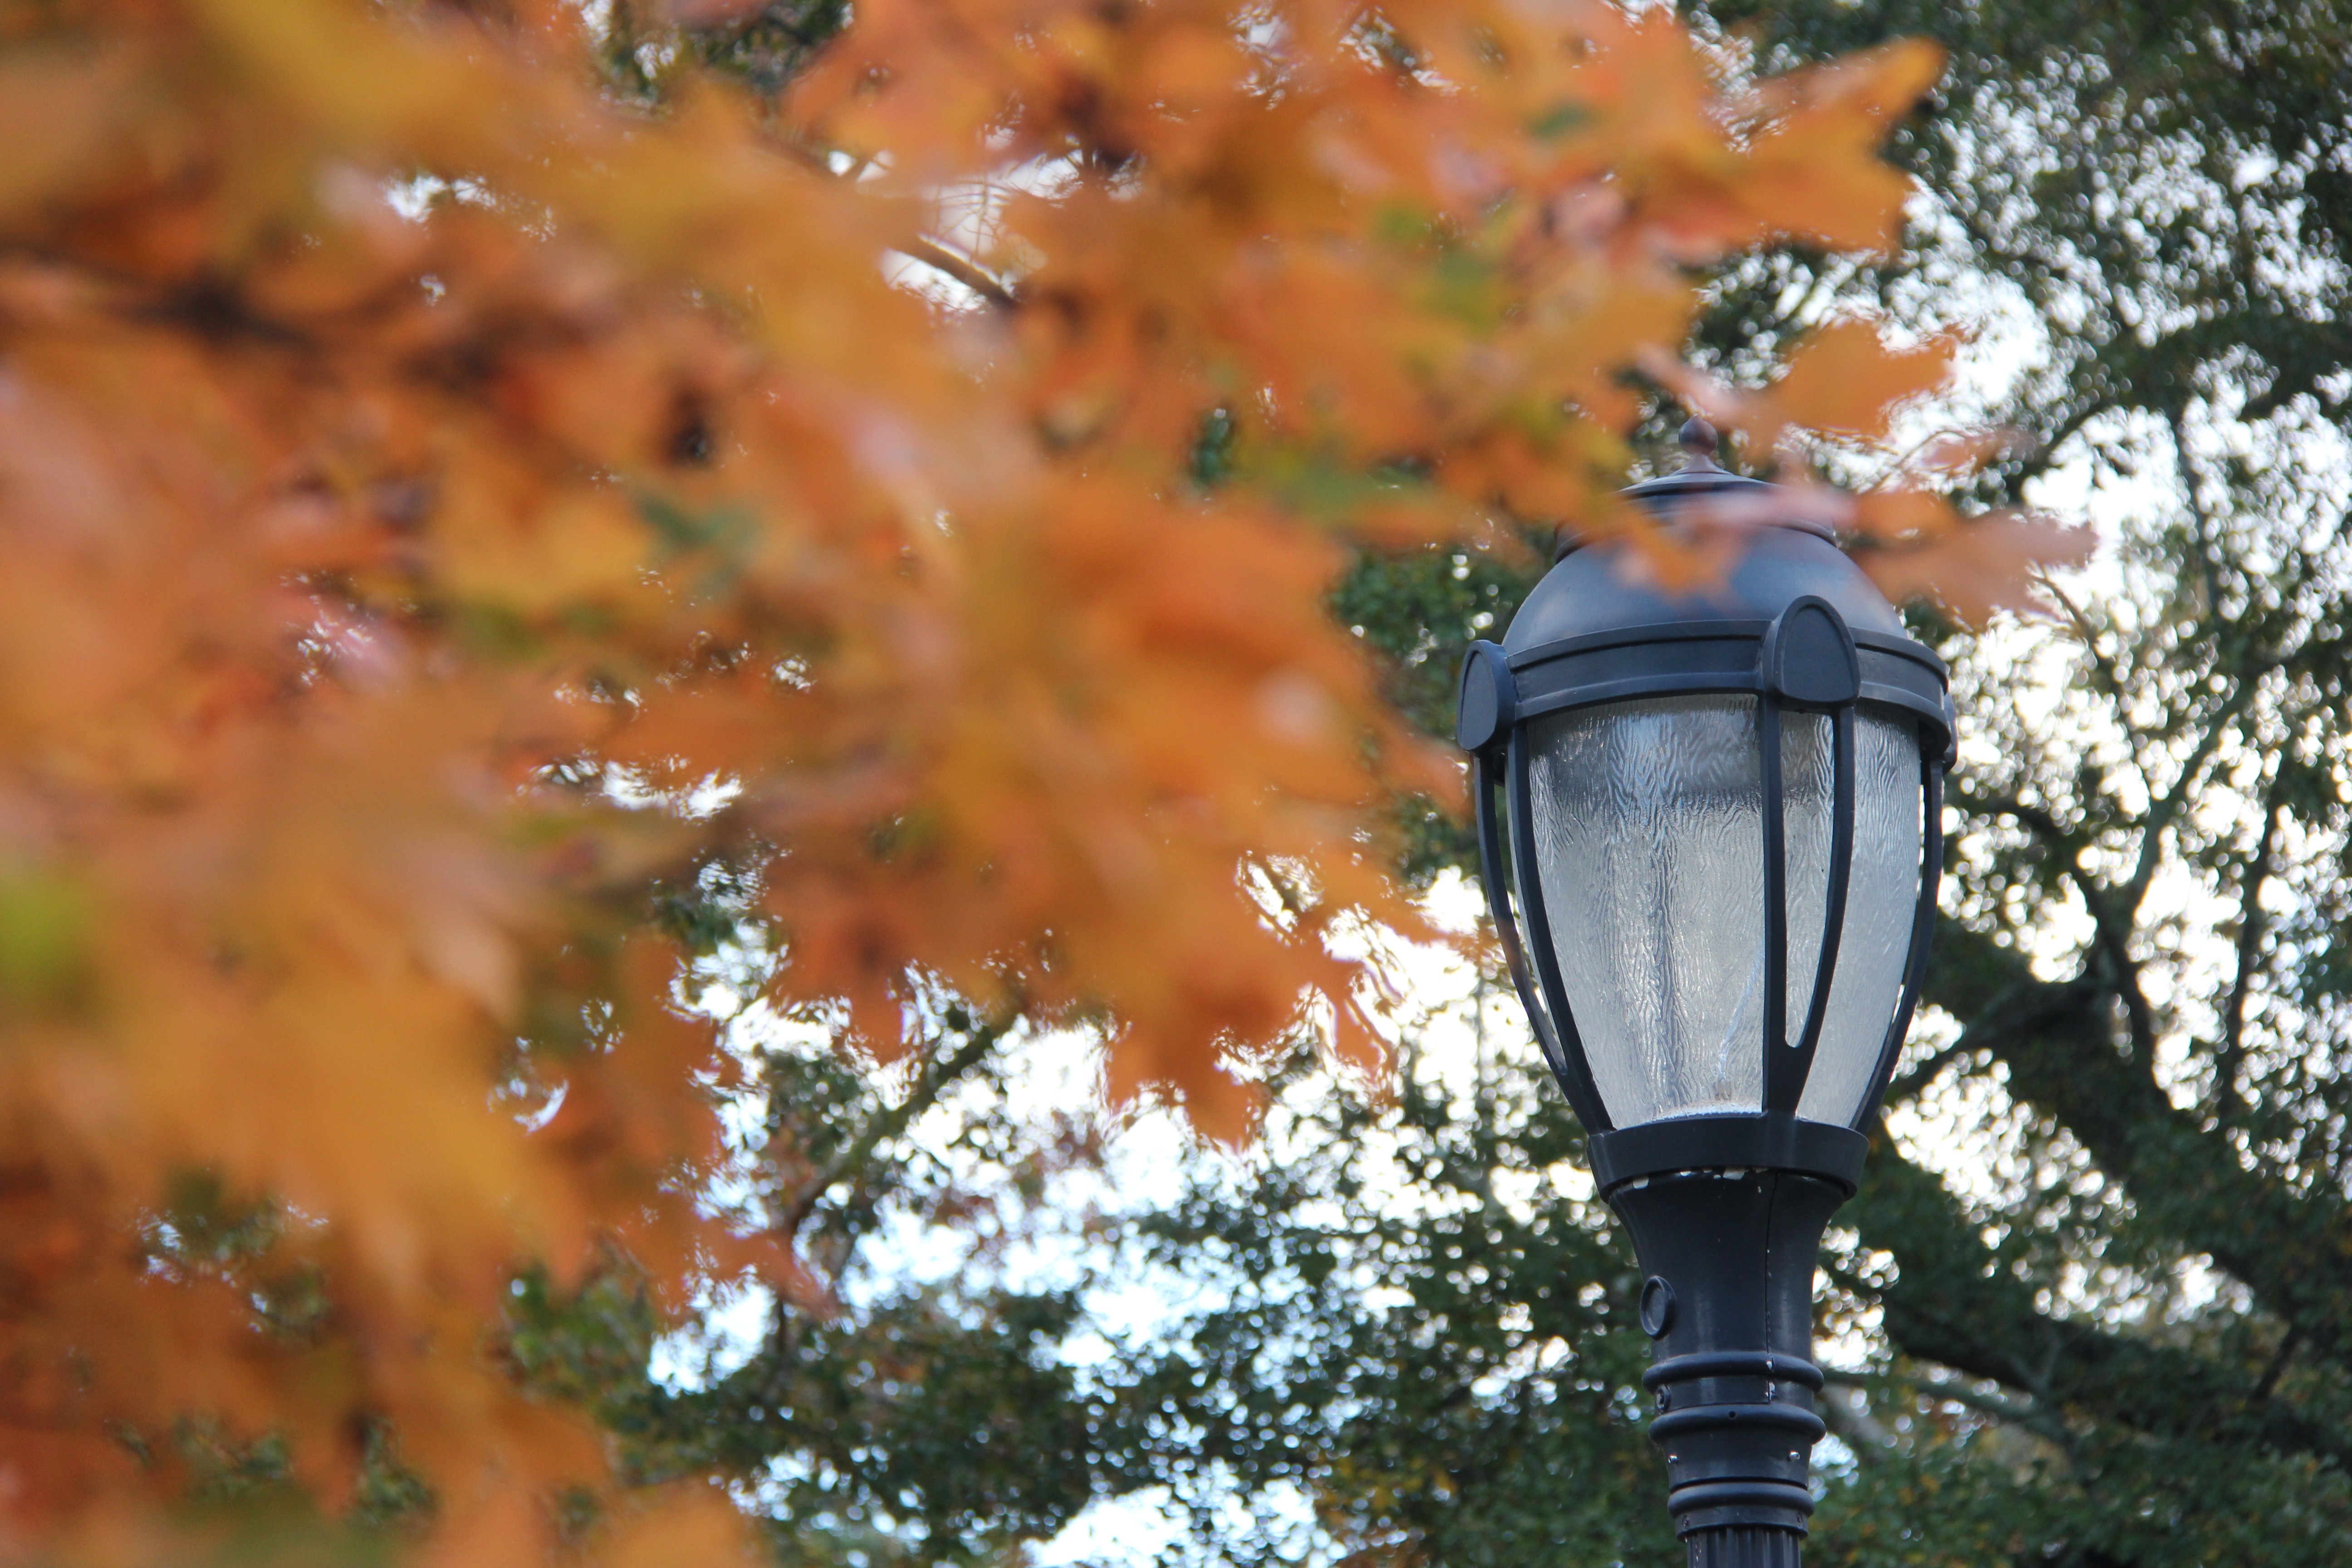
tree, nature, branch, light, sunlight, leaf, fall, foliage, orange, autumn, lighting, season, maple, leaves, athens, co, uga, fall leaves background, woody plant